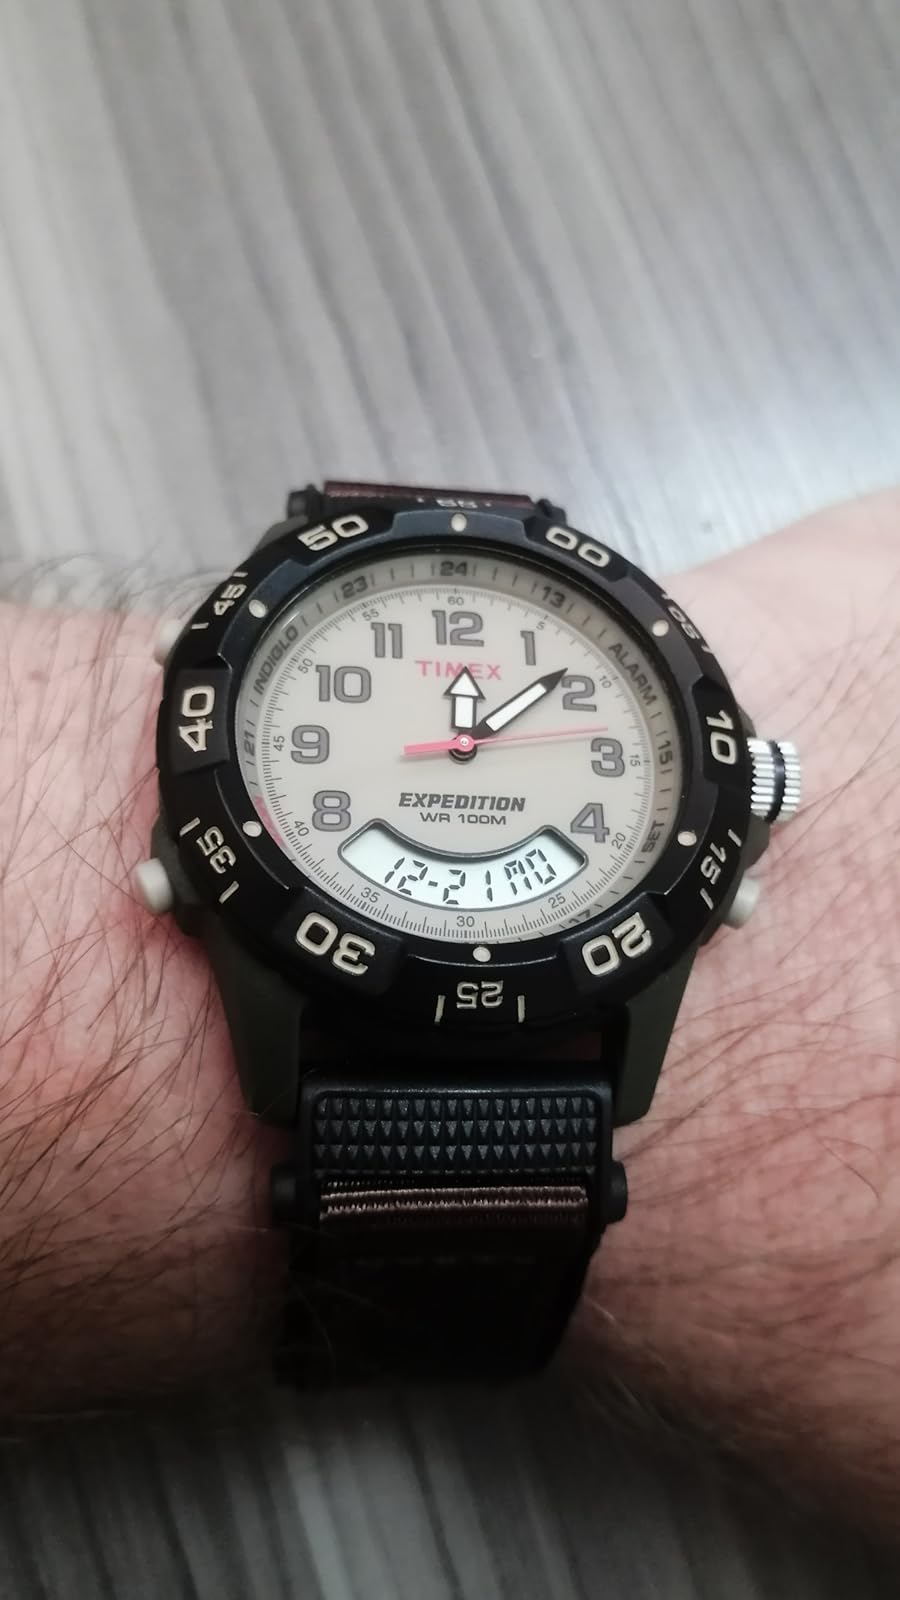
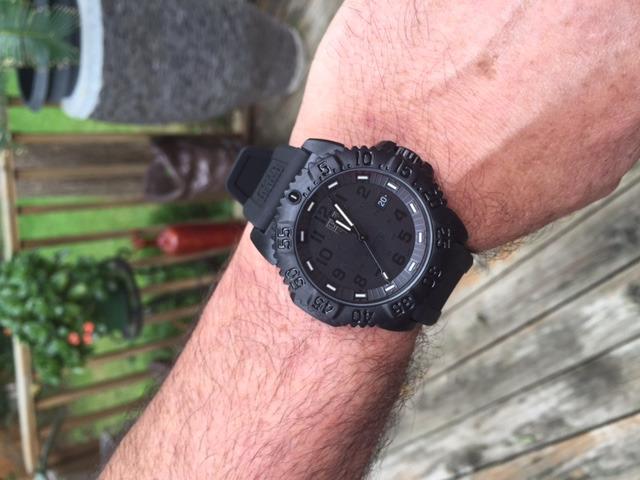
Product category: accessories_watch
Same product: no